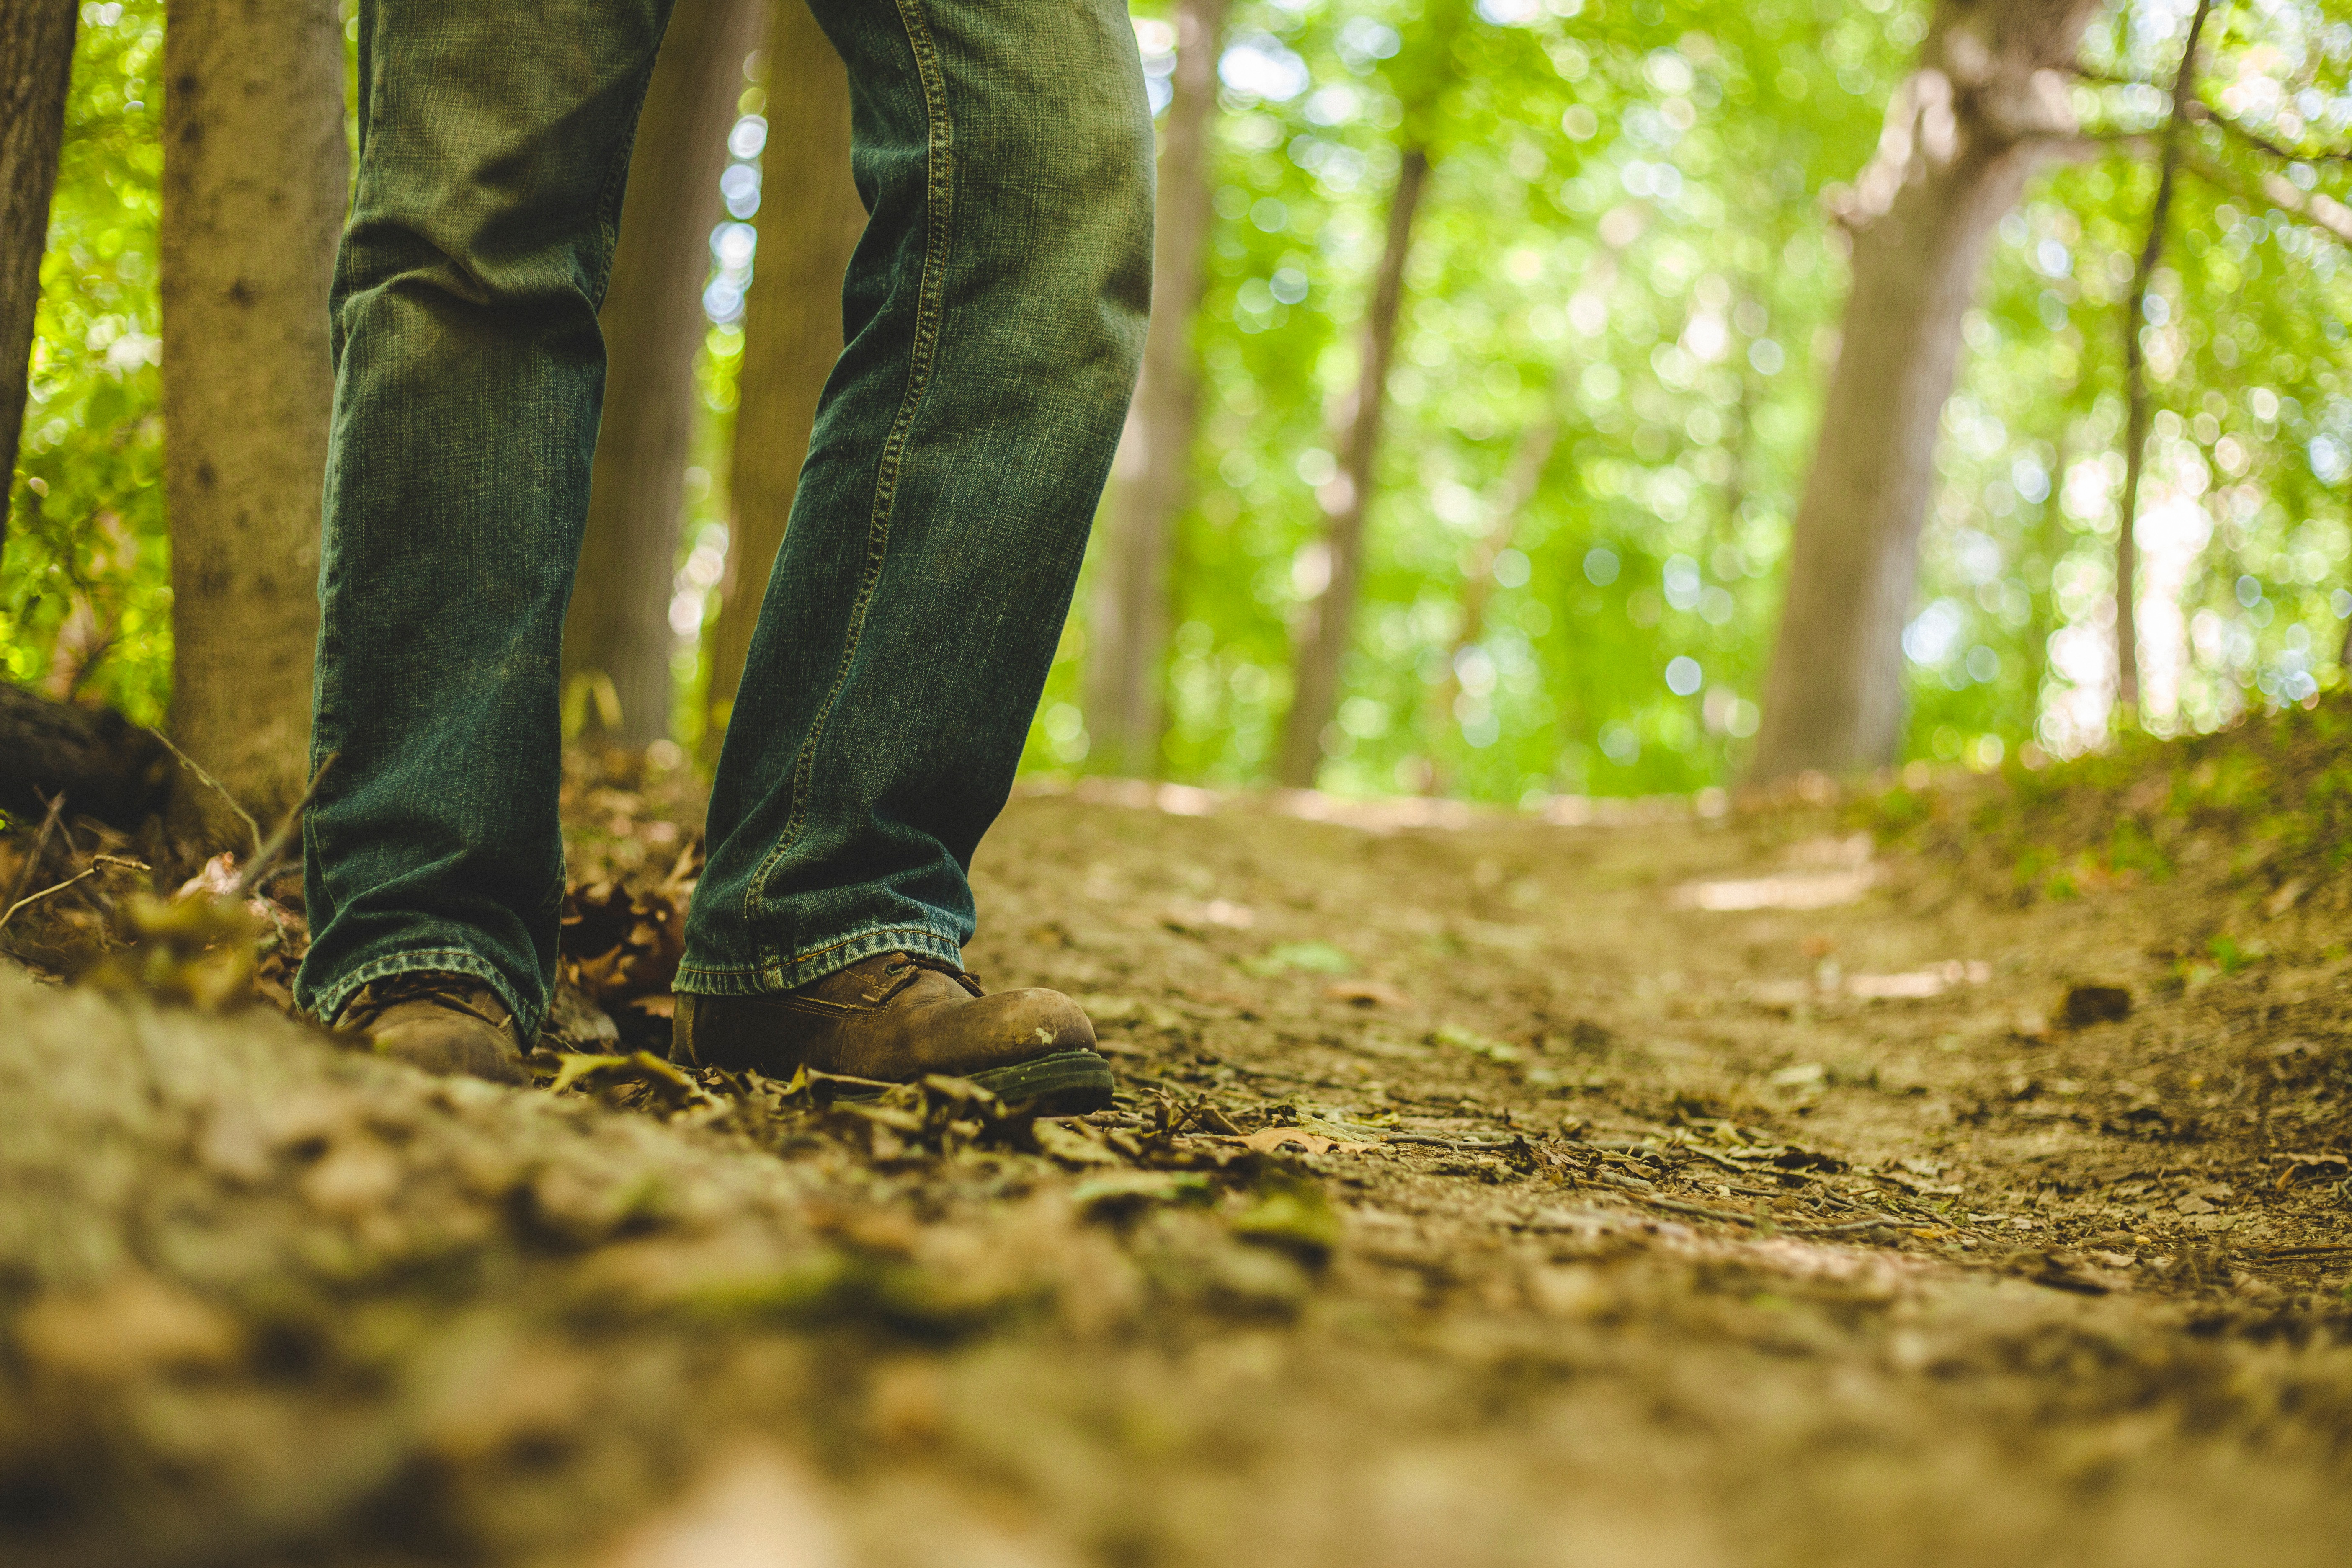
tree, nature, forest, grass, plant, photography, sunlight, leaf, flower, green, jungle, autumn, soil, season, woodland, habitat, natural environment, woody plant